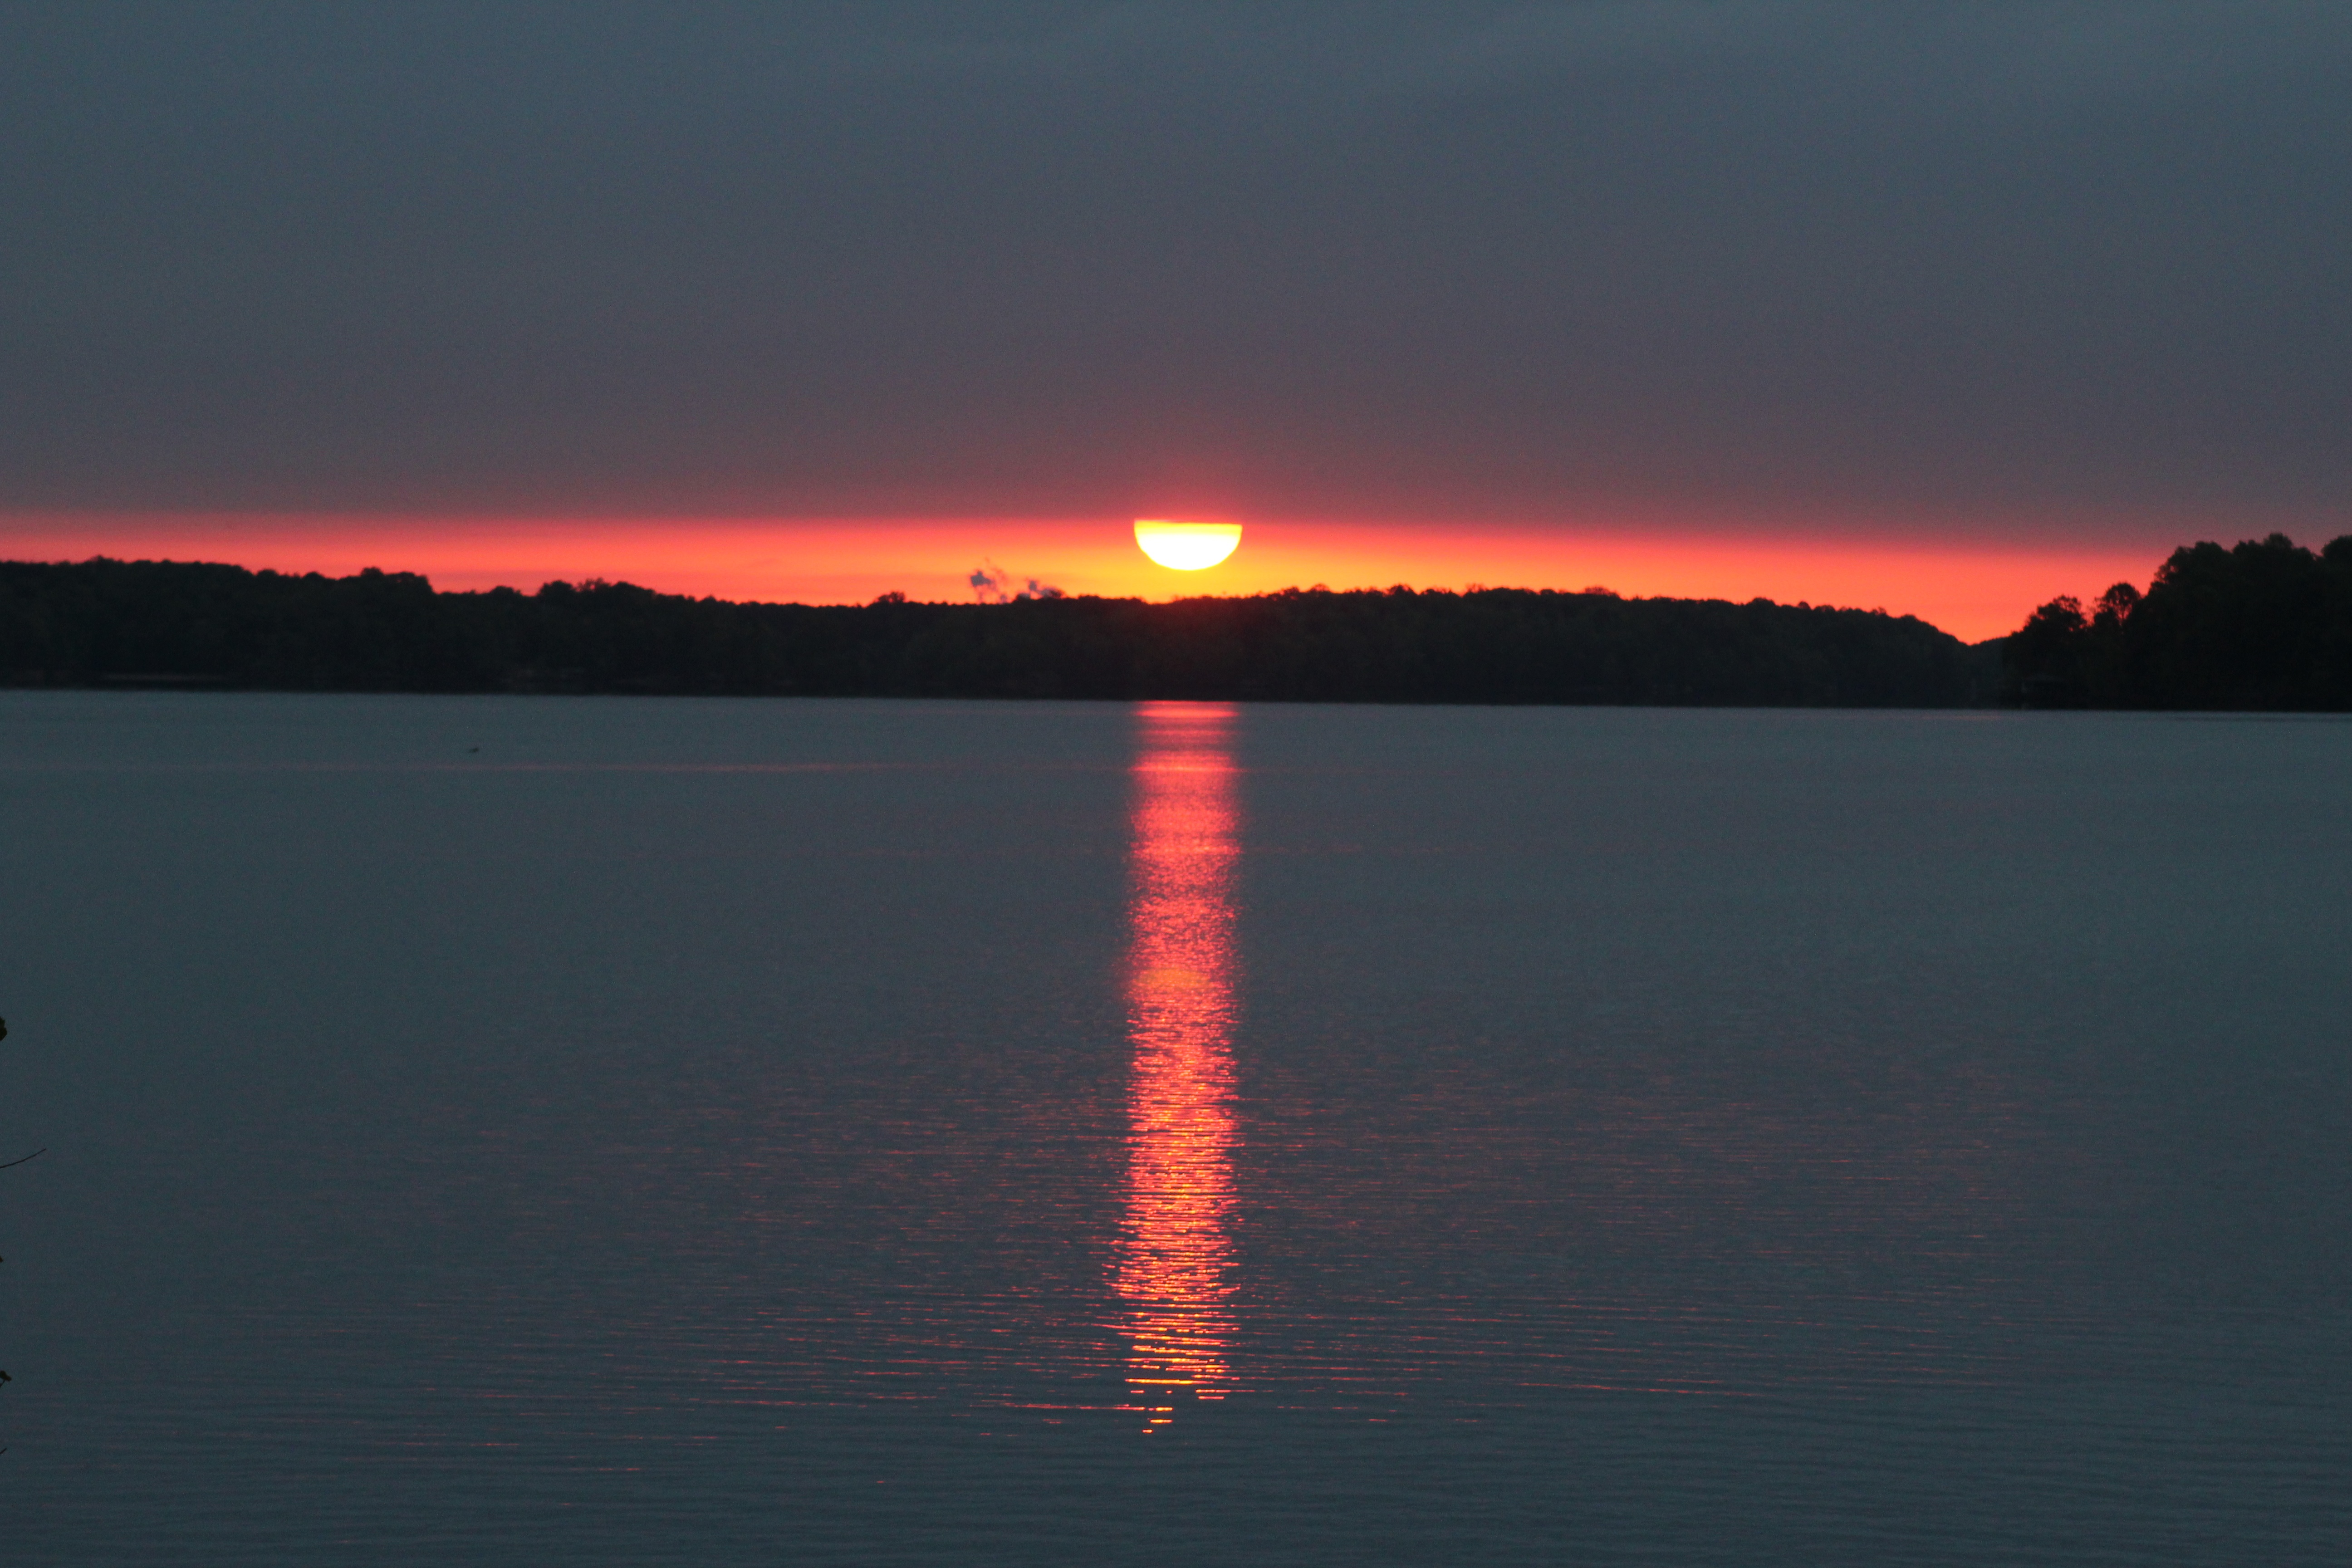
sea, horizon, sun, sunrise, sunset, morning, lake, dawn, dusk, evening, reflection, afterglow, red sky at morning